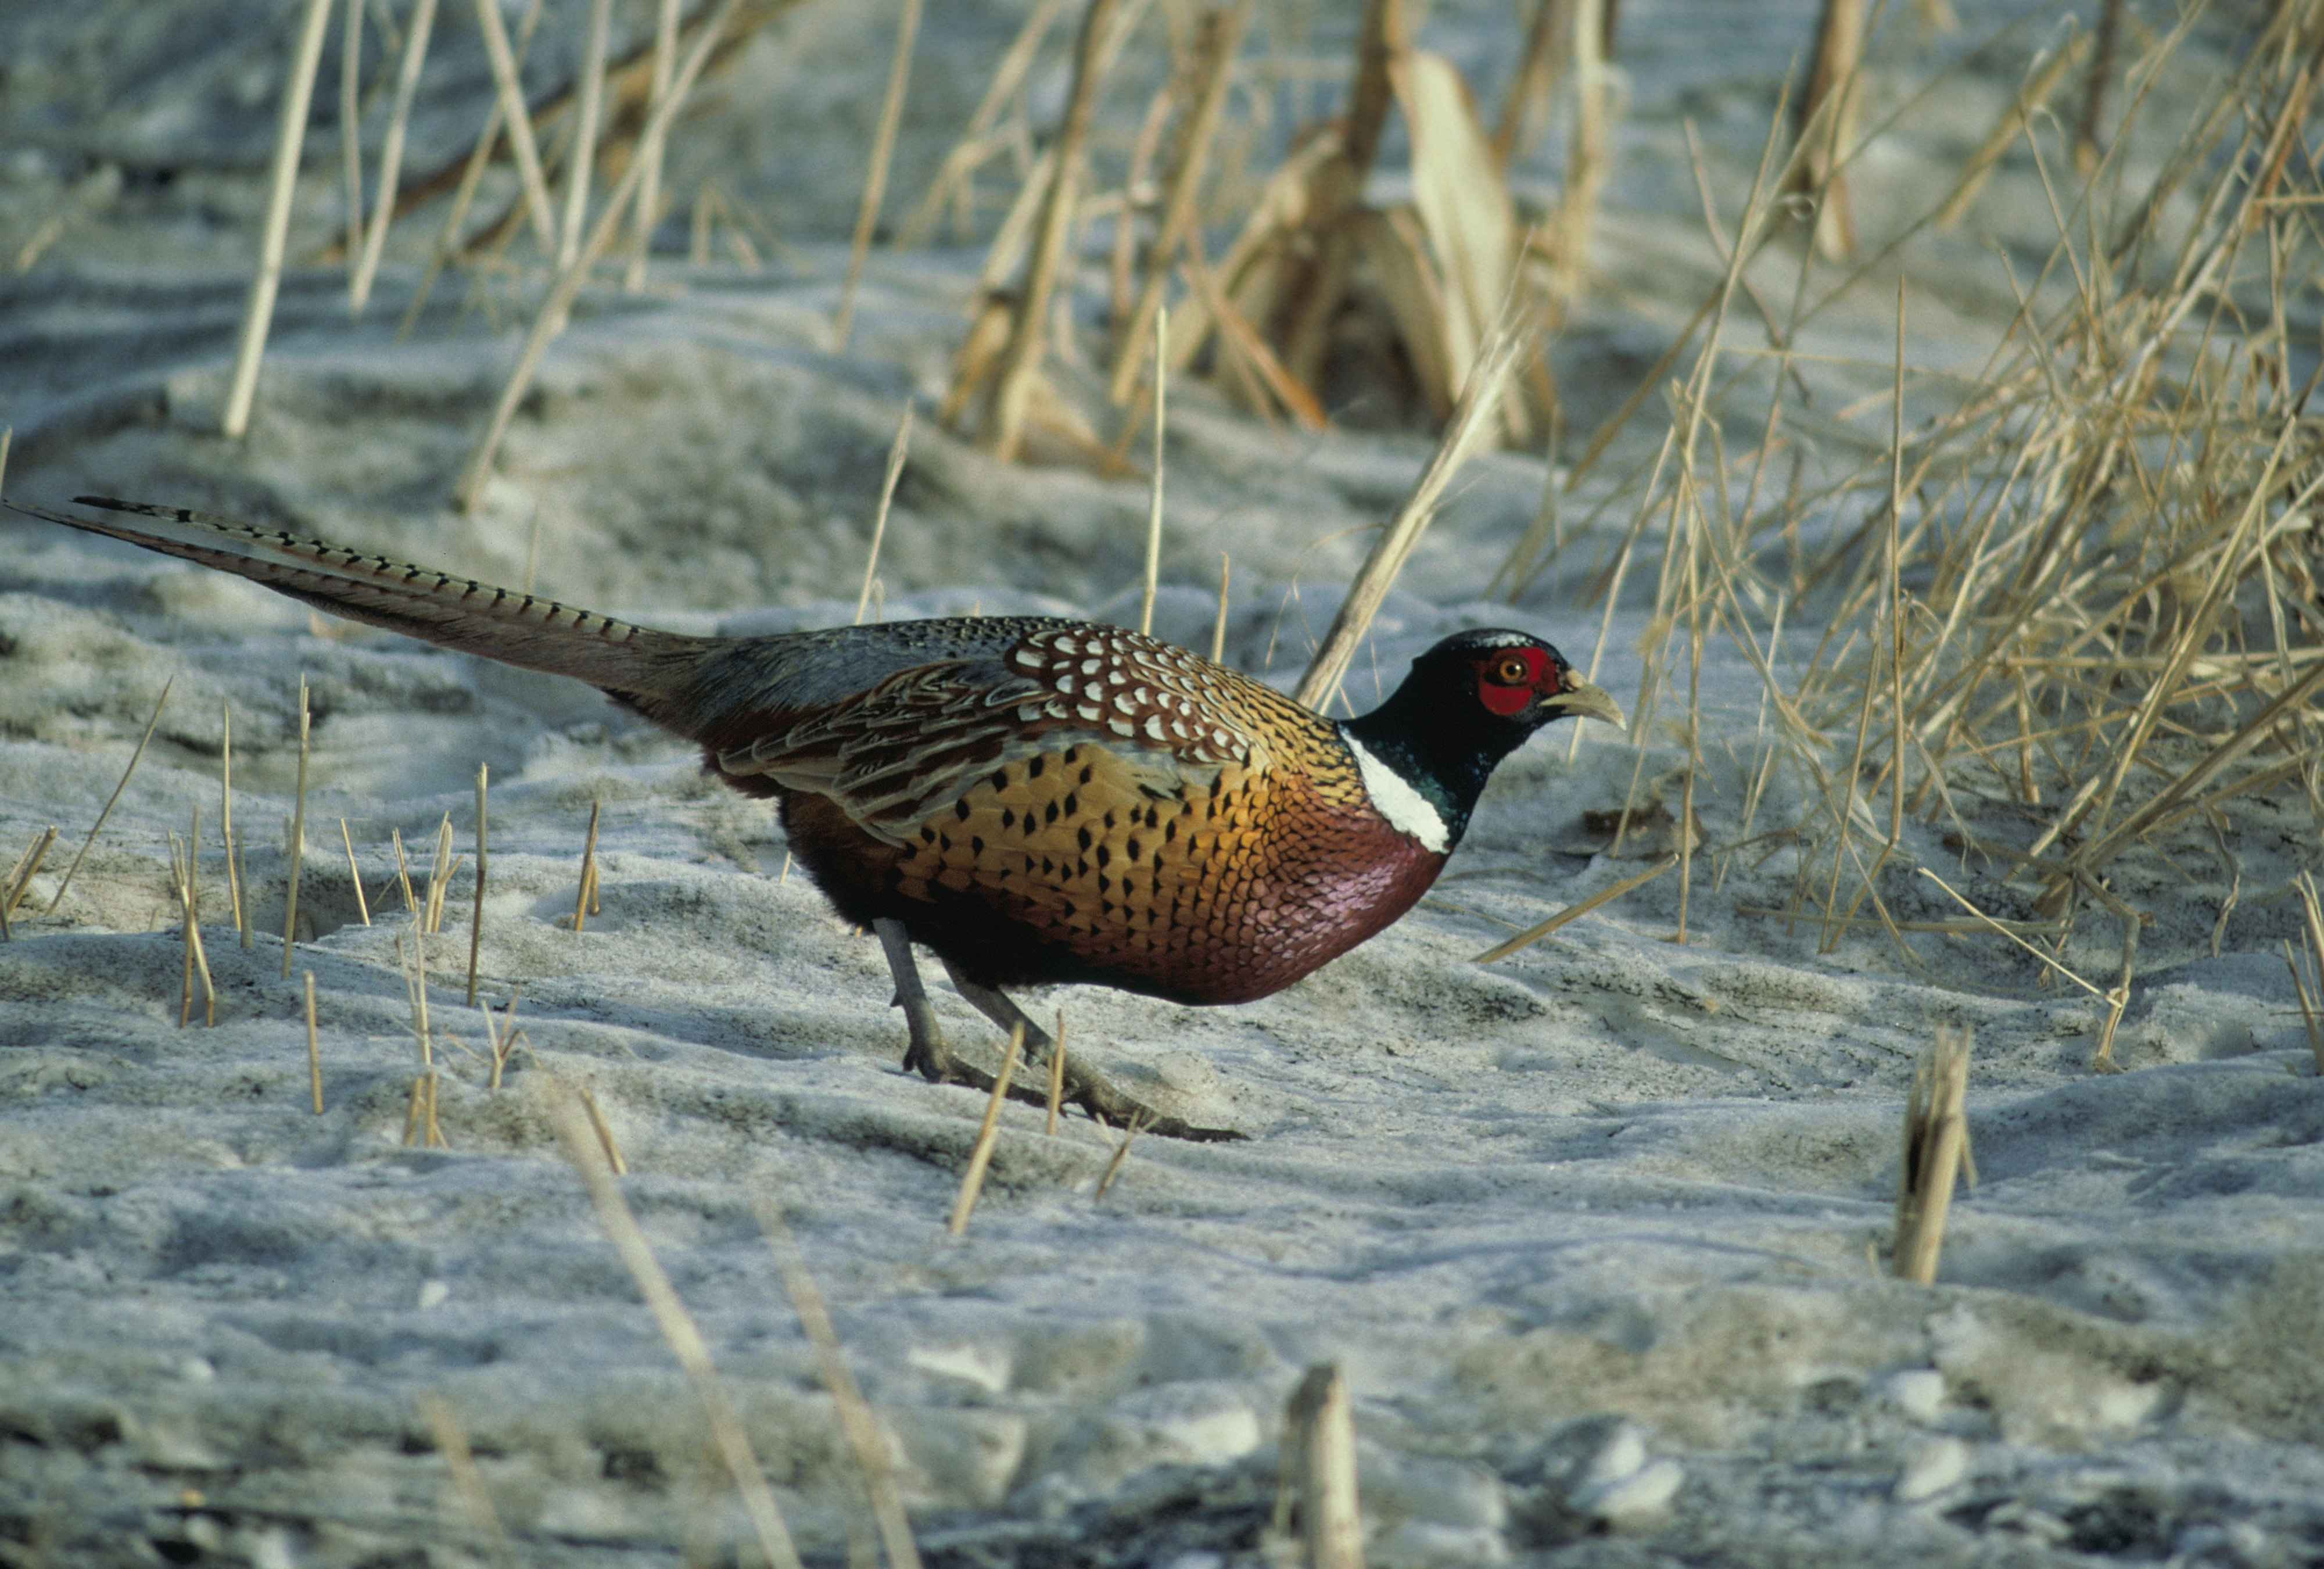
sand, walking, bird, prairie, ring, male, wildlife, beak, dried, fowl, fauna, birds, pheasant, vegetation, animals, galliformes, vertebrate, phasianidae, across, wild turkey, necked, sparse, ruffed grouse